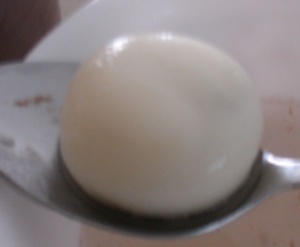
Auteur: Utilisateur:Sparkles
Il y a deux sortes de boules de riz :